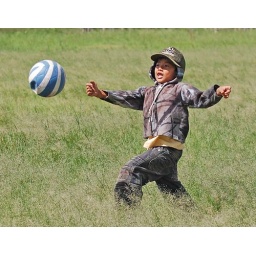
A son of a farmer in Batu, East Java. He plays football with a cheap plastic ball.